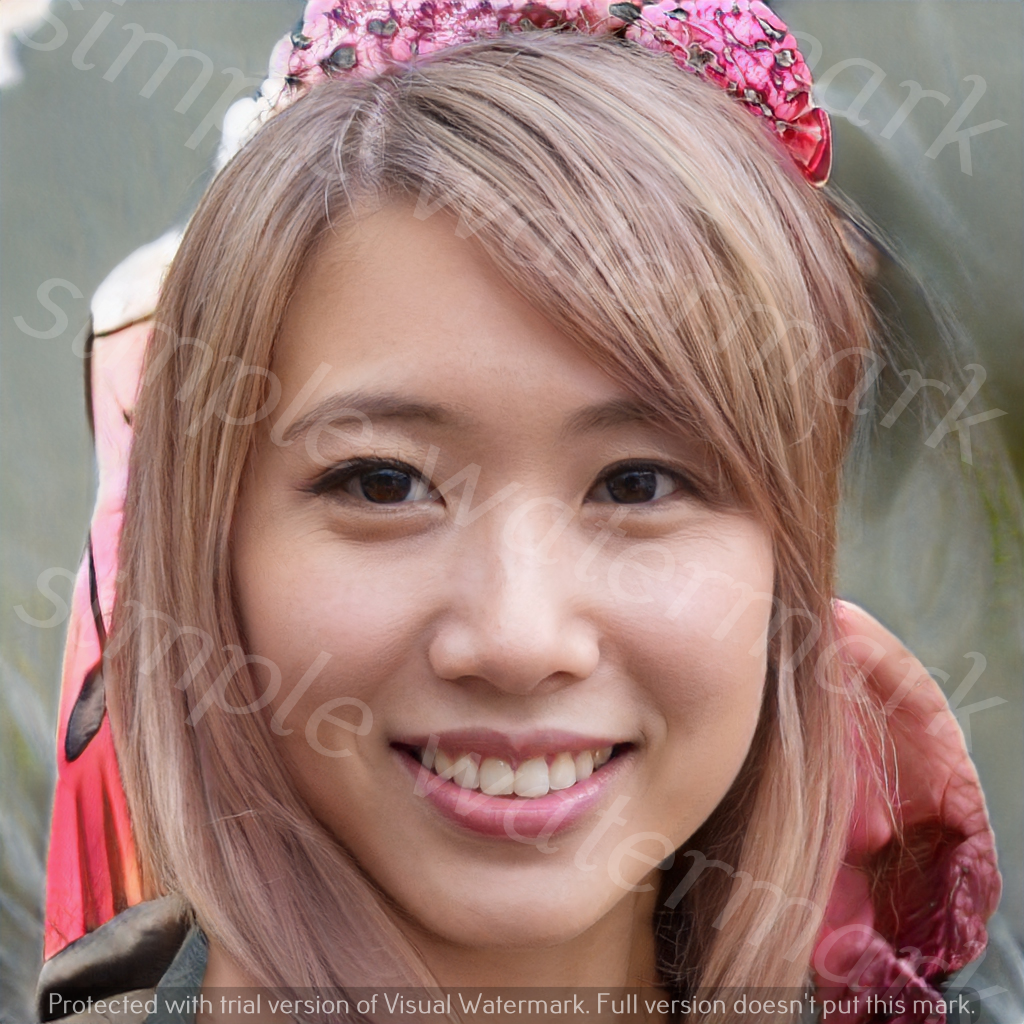
Label: Watermark